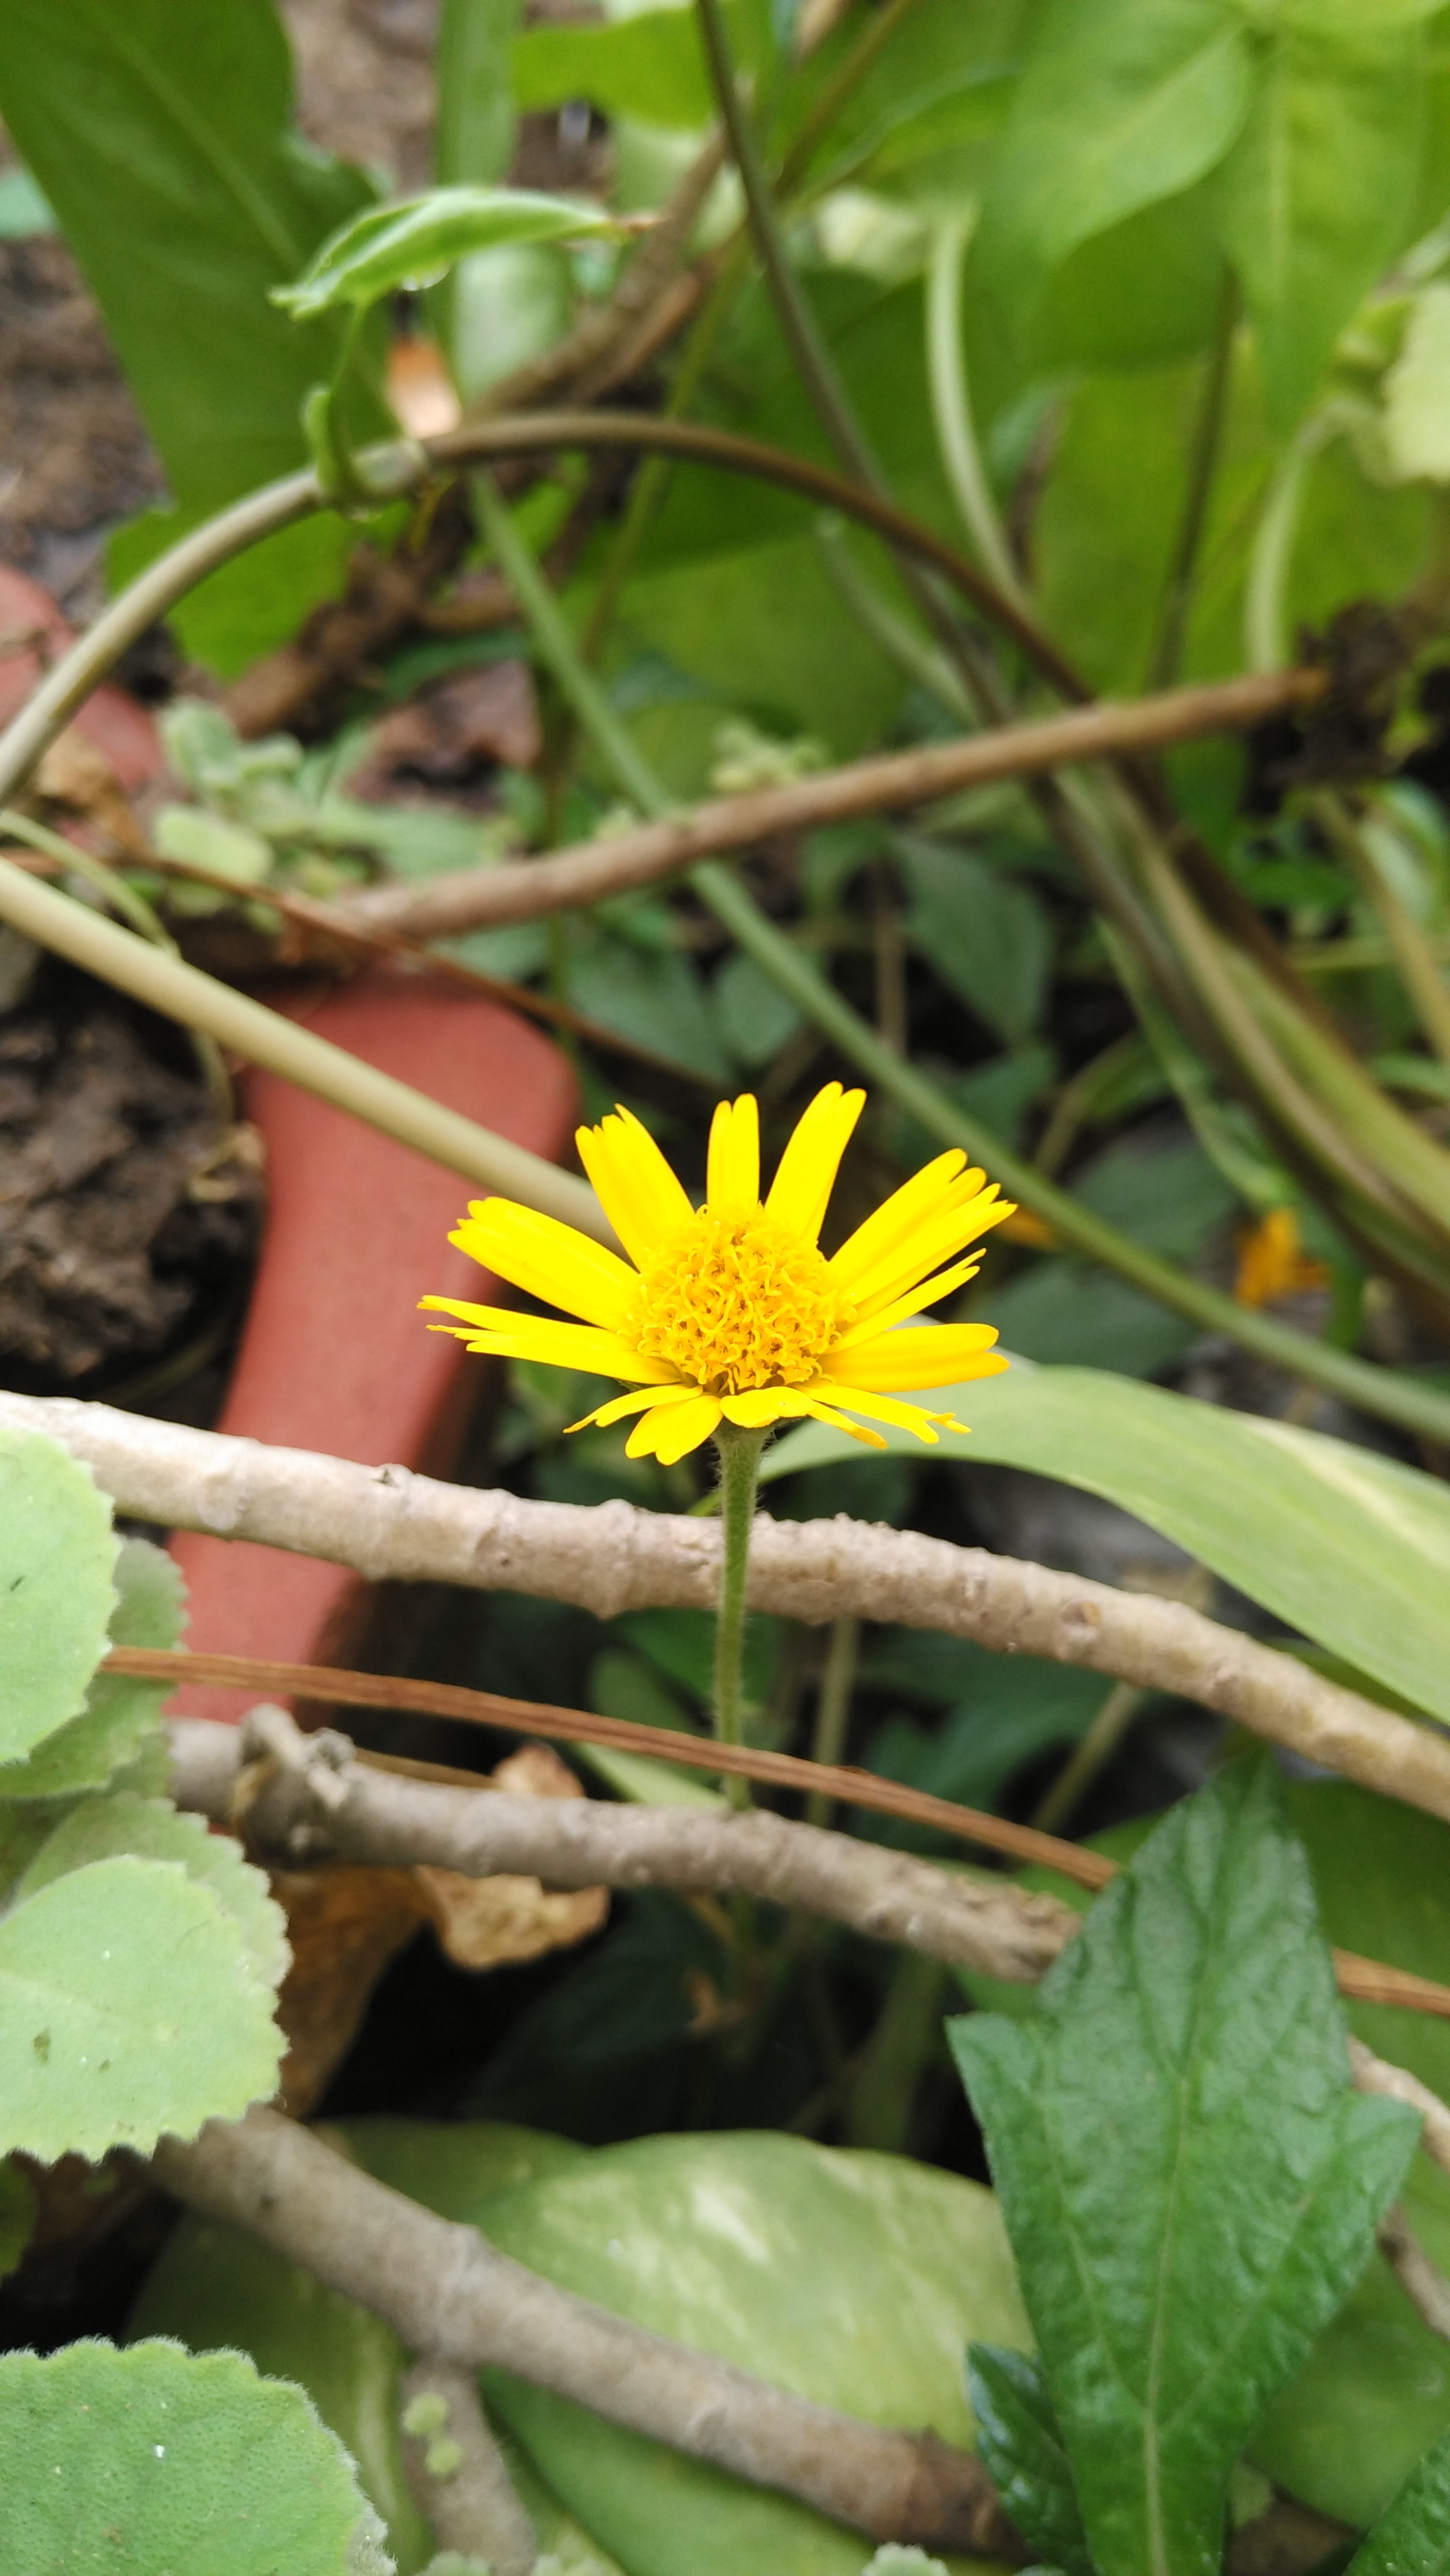
nature, flower, plant, flowering plant, yellow, leaf, flatweed, Crepis paludosa, botany, daisy family, wildflower, leopard's bane, annual plant, petal, sow thistles, perennial plant